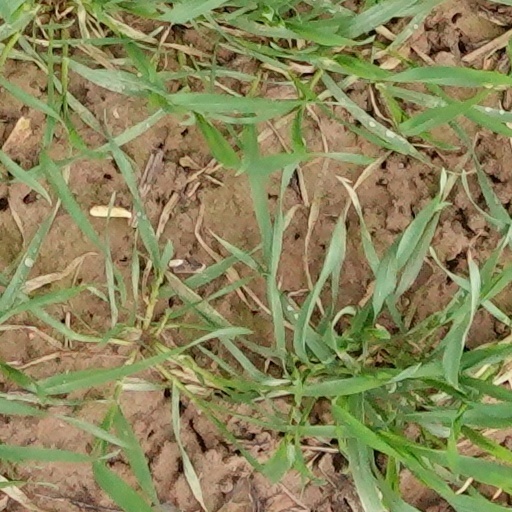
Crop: wheat